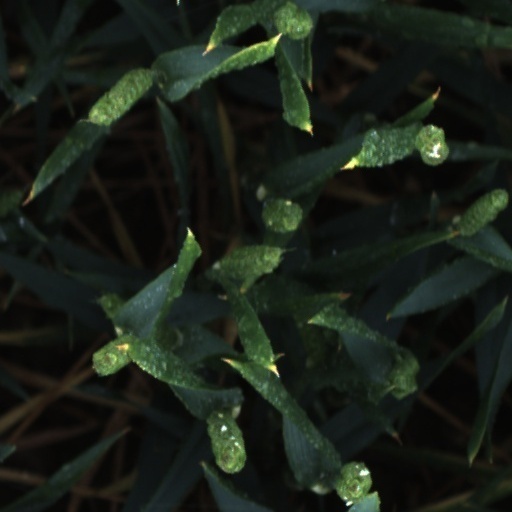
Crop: wheat